Eurypterid

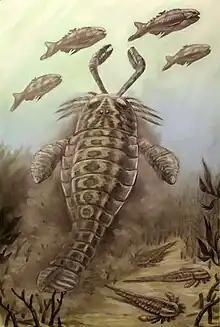
"Pterygotus" depicted hunting "Birkenia"

No fossil gut contents from eurypterids are known, so direct evidence of their diet is lacking. The eurypterid biology is particularly suggestive of a carnivorous lifestyle. Not only were many large (in general, most predators tend to be larger than their prey), but they had stereoscopic vision (the ability to perceive depth). The legs of many eurypterids were covered in thin spines, used both for locomotion and the gathering of food. In some groups, these spiny appendages became heavily specialized. In some eurypterids in the Carcinosomatoidea, forward-facing appendages were large and possessed enormously elongated spines (as in "Mixopterus" and "Megalograptus"). In derived members of the Pterygotioidea, the appendages were completely without spines, but had specialized claws instead. Other eurypterids, lacking these specialized appendages, likely fed in a manner similar to modern horseshoe crabs, by grabbing and shredding food with their appendages before pushing it into their mouth using their chelicerae.